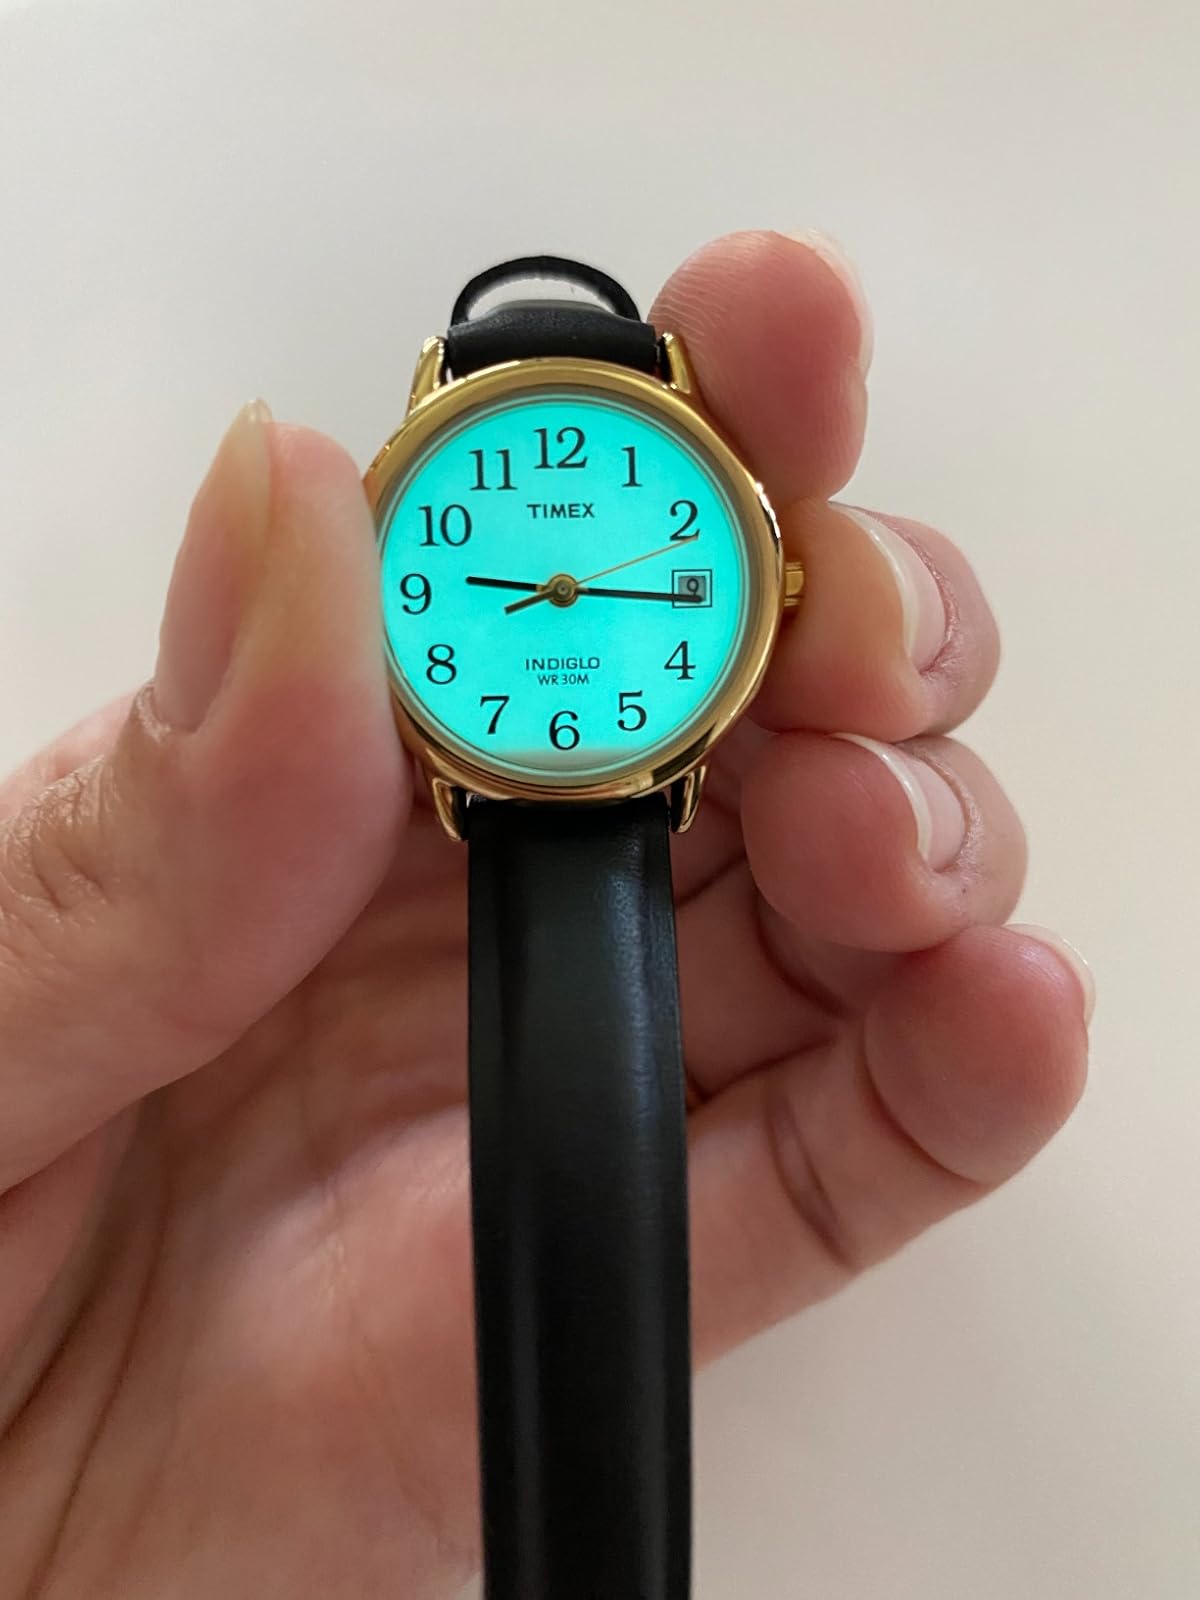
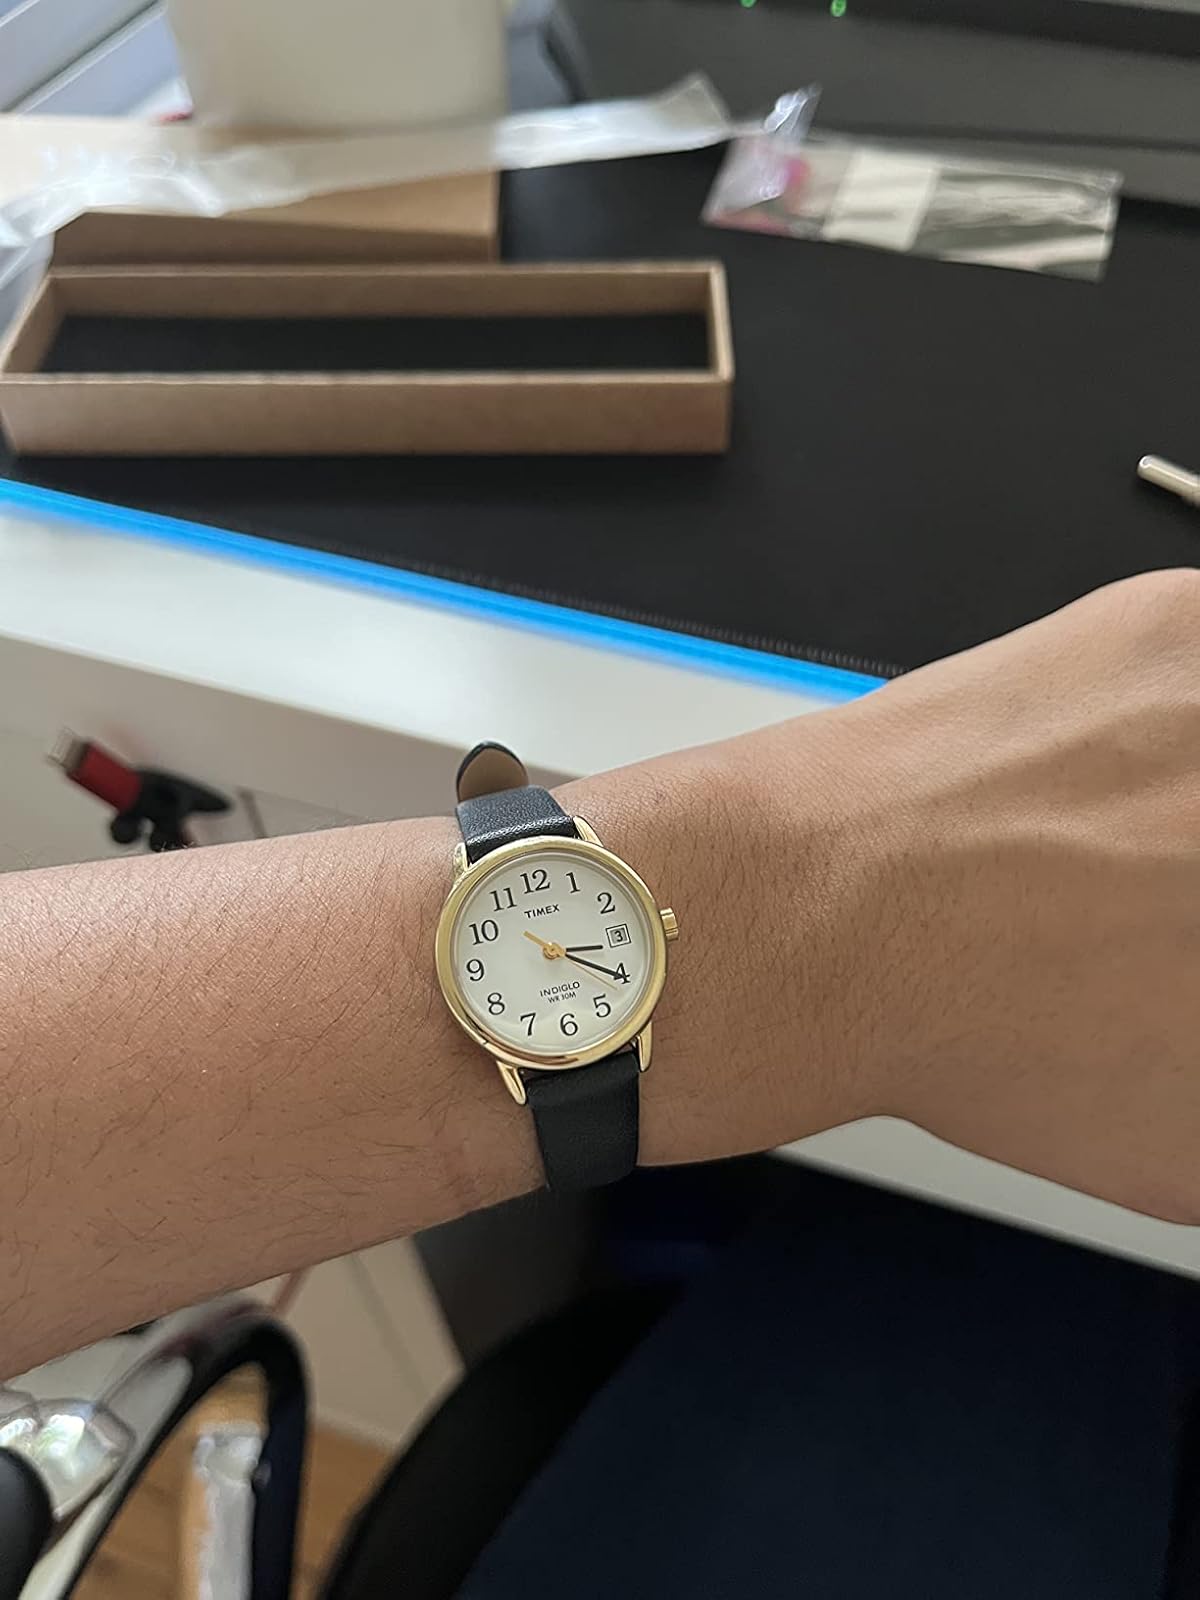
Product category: accessories_watch
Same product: yes